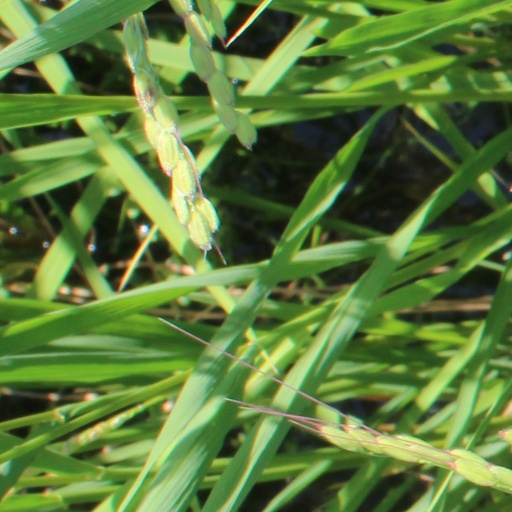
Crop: rice